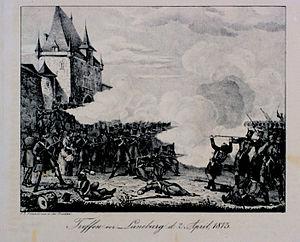
La Légion russo-allemande est une unité de volontaires allemands au service de l'Empire russe créée pendant les guerres napoléoniennes. Fondée en Russie par le prince exilé Pierre d'Oldenbourg, elle participe à la guerre de la Sixième Coalition de 1812 à 1814. Elle est rebaptisée Légion allemande, sous la tutelle de la Prusse, le 2 juin 1814, et dissoute le 18 avril 1815.
La campagne d'Allemagne, dont la campagne de Saxe est la partie centrale, est la suite de la campagne de Russie de 1812 et précède la campagne de France de 1814. Elle se déroule au cours de l'année 1813 et constitue le véritable tournant de la guerre liée à la Sixième Coalition. Les États allemands soumis par Napoléon, devant ses premières défaites, se retournent contre lui l'un après l'autre et se joignent à la Sixième Coalition autour de la Russie. Après la bataille de Leipzig, du 16 au 19 octobre, l'armée française vaincue doit se replier vers la France.